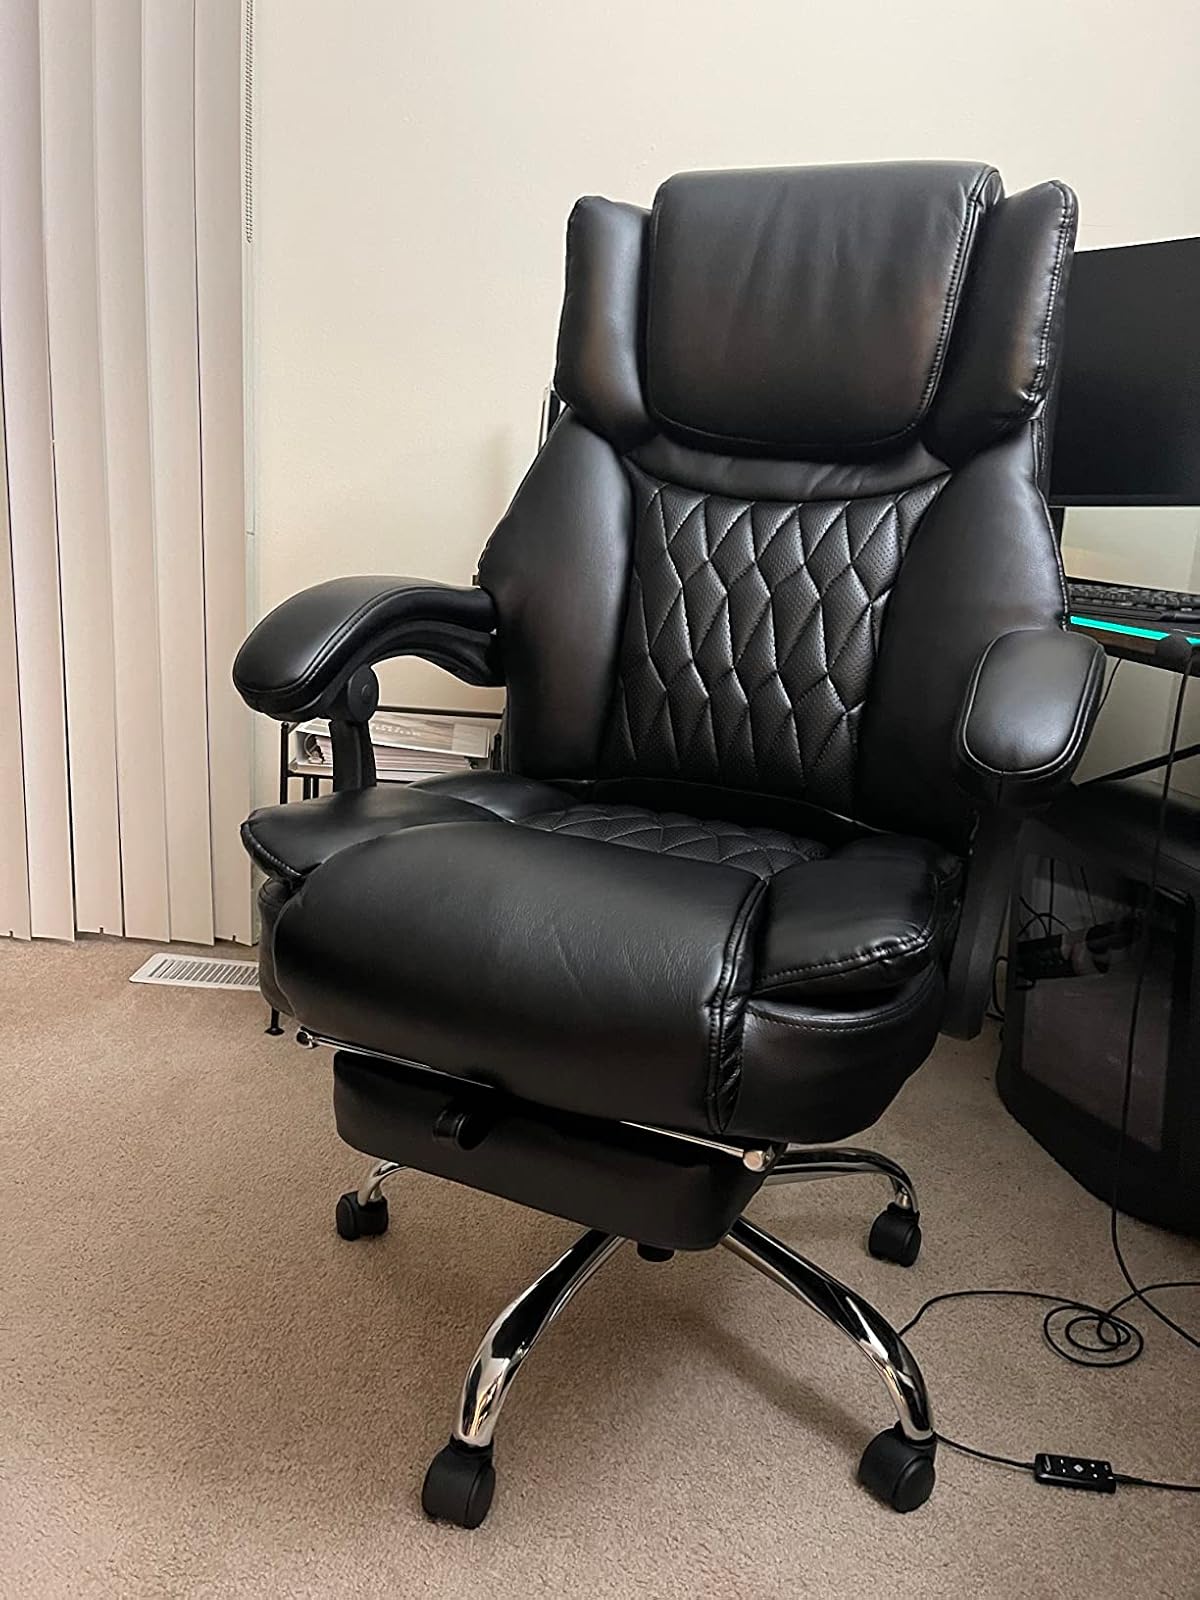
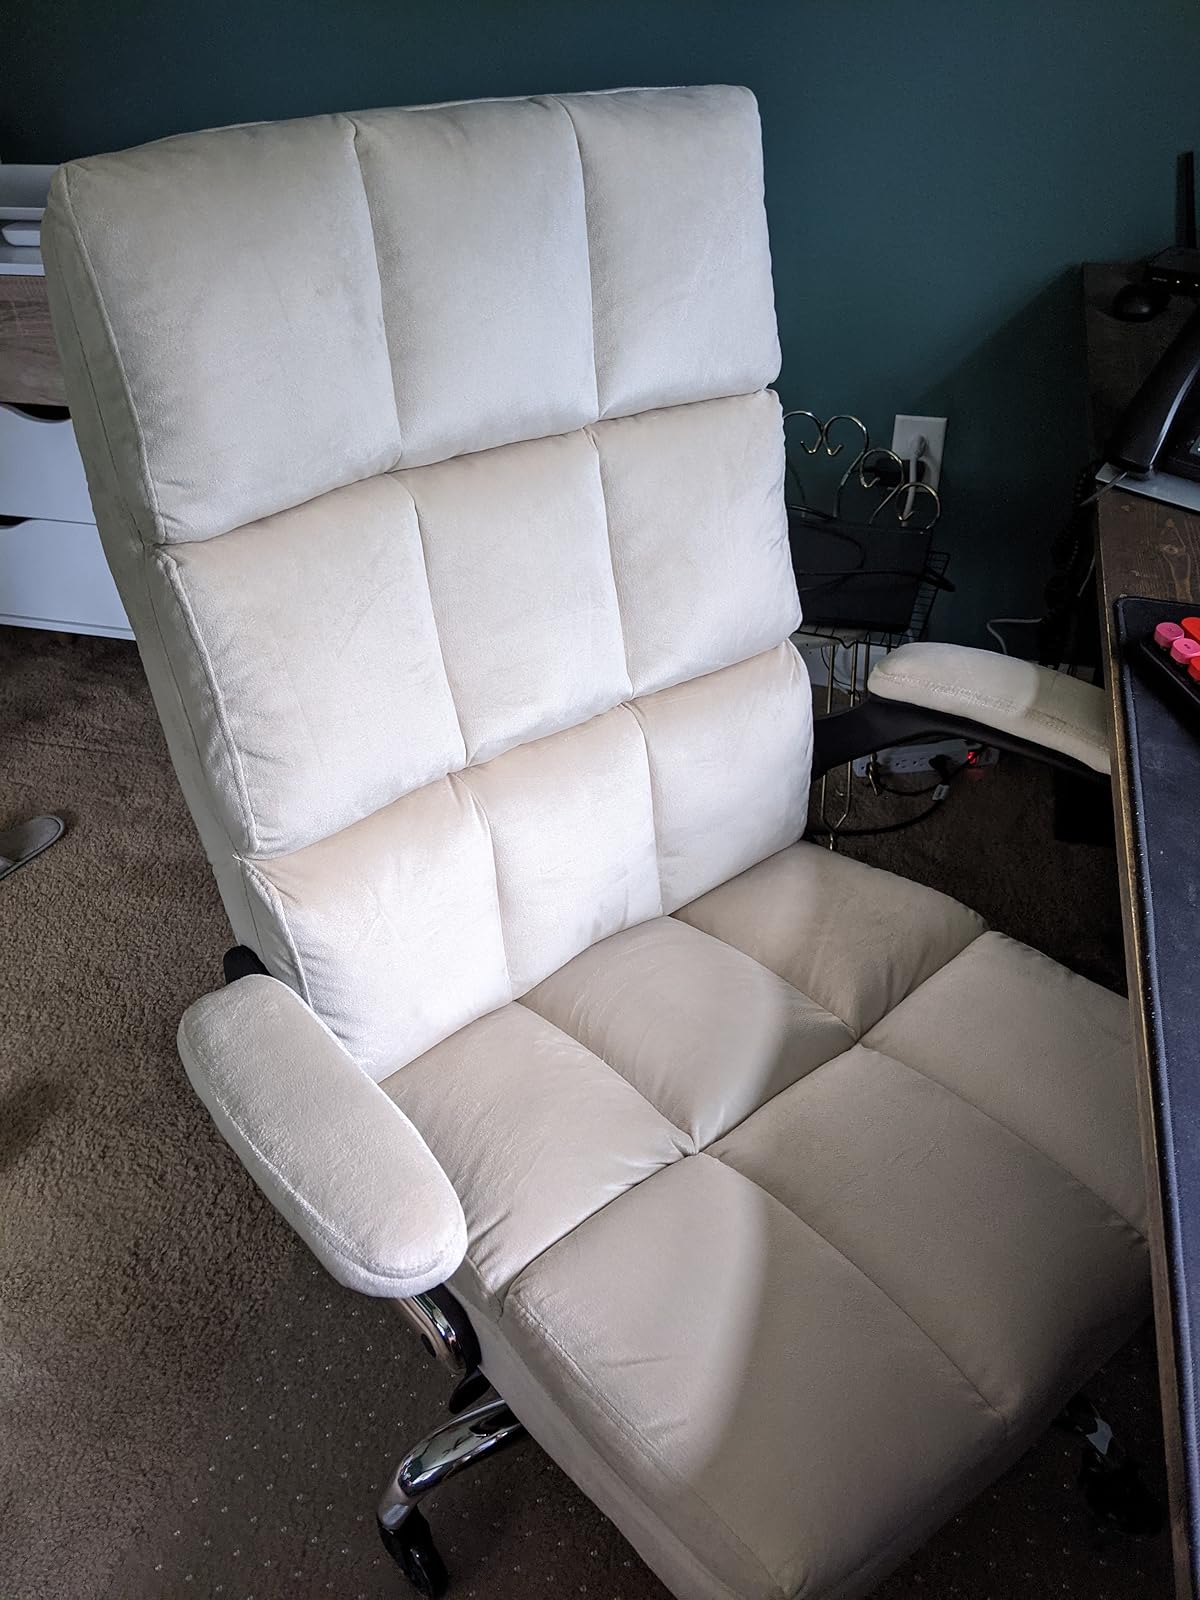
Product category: items_chair
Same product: no